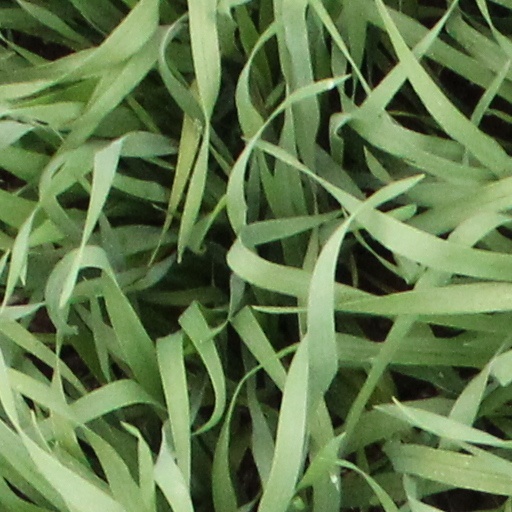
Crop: wheat